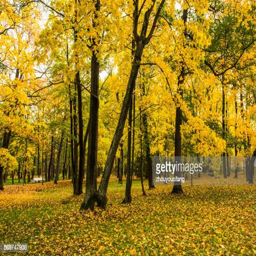
the autumn scenery of lower garden